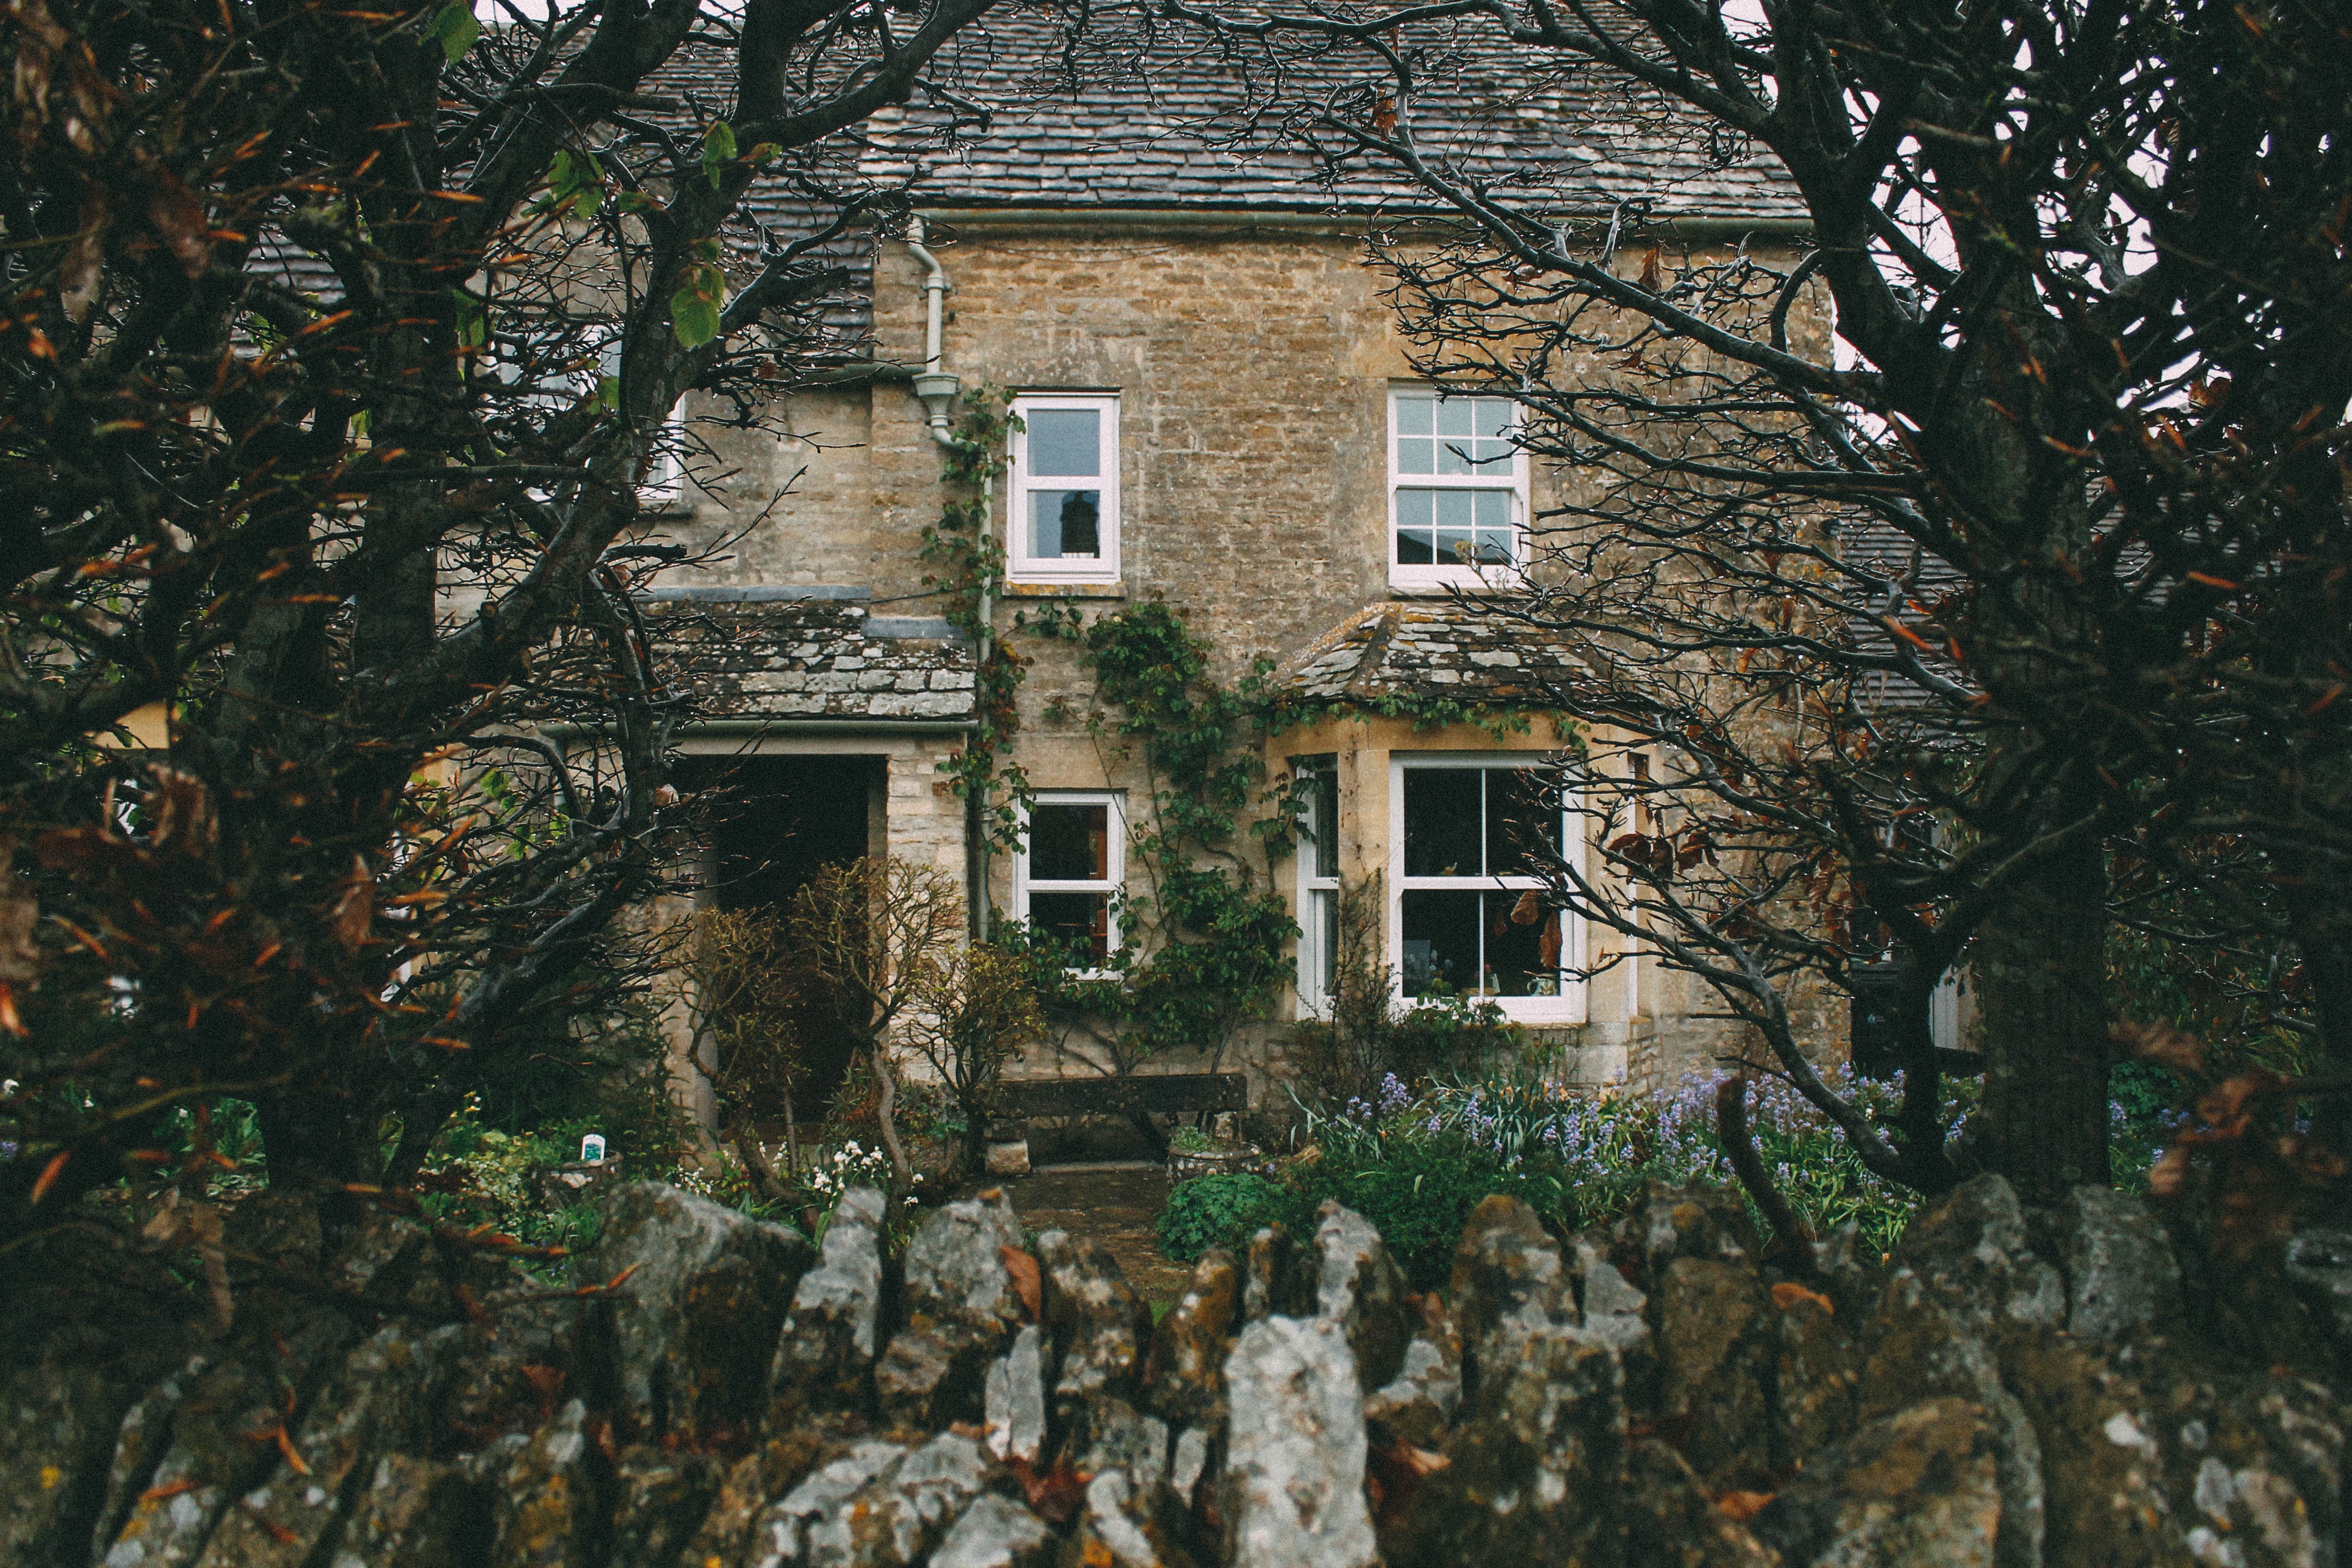
tree, mansion, house, home, village, suburb, cottage, estate, neighbourhood, residential area